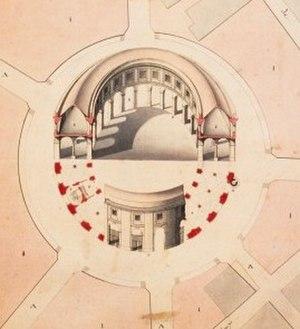
Nicolas Le Camus de Mézières est un architecte et théoricien de l'architecture français né à Paris le 26 mars 1721 et mort dans la même ville le 27 juillet 1789. Il est surtout connu pour la construction de la nouvelle halle aux blés sur l'emplacement de l'ancien hôtel de Soissons et de l'hôtel de Beauvau à Paris.
L'École royale du génie de Mézières fut fondée en 1748 sur proposition du comte d'Argenson, secrétaire d'État à la Guerre et de Nicolas de Chastillon, commandant de la citadelle de Charleville-Mézières. 542 ingénieurs militaires y furent formés.